Trefor Jenkins

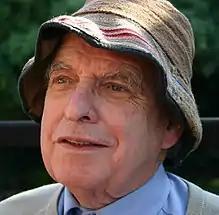
Jenkins in 2008

Trefor Jenkins (24 July 1932 – 2 July 2025) was a South African human geneticist, noted for his work on DNA. He was dean of the medical school at the University of Witwatersrand.